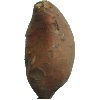
Label: potato_sweet